Fitz-James O'Brien

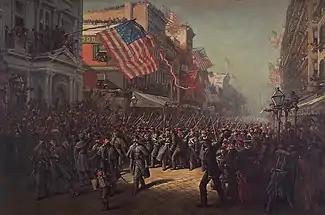
The Departure of the 7th Regiment

O'Brien enlisted in the New York 7th Regiment, joining the defense of the capital. Despite a warm welcome upon their return to New York on June 1, 1861, O'Brien continued to seek opportunities to contribute, eventually joining General Lander's staff in Virginia. O'Brien was deployed to Bloomery Gap, where he faced "Stonewall" Jackson's cavalry. O'Brien, wounded in battle, succumbed to complications from infection on April 6, 1862, aged 35.